American Society for Quality

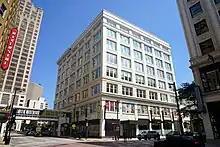
ASQ Center in Milwaukee

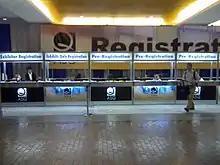
ASQ registration booth at America's Center in St. Louis for the 2010 meeting on 24 May

The American Society for Quality (ASQ), formerly the American Society for Quality Control (ASQC), is a society of quality professionals, with more than 30,000 members, in more than 140 countries.